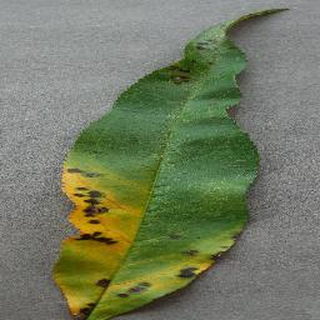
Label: peach_bacterial_spot